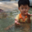
Label: baby